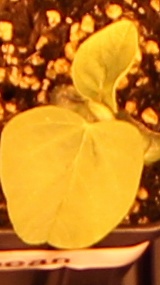
Label: Soybean